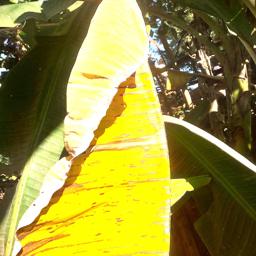
Label: MALBHOG LEAF